2004 Australian House of Representatives election

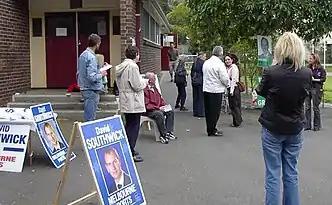
A polling booth on election day

The popularity of John Howard as prime minister and the ineffectiveness of Mark Latham as an opposition leader was what ultimately drove the Coalition's electoral success. The lack of viable alternatives as prime minister in the Coalition government helped consolidate this.